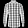
Label: Shirt